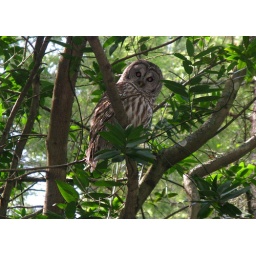
An owl we spotted in Annadel on a bike ride